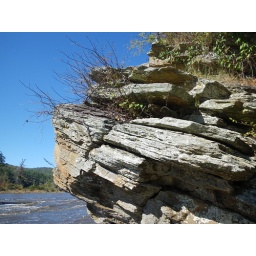
rock formations at sprewell bluff state park upson georgia with the flint river in the background